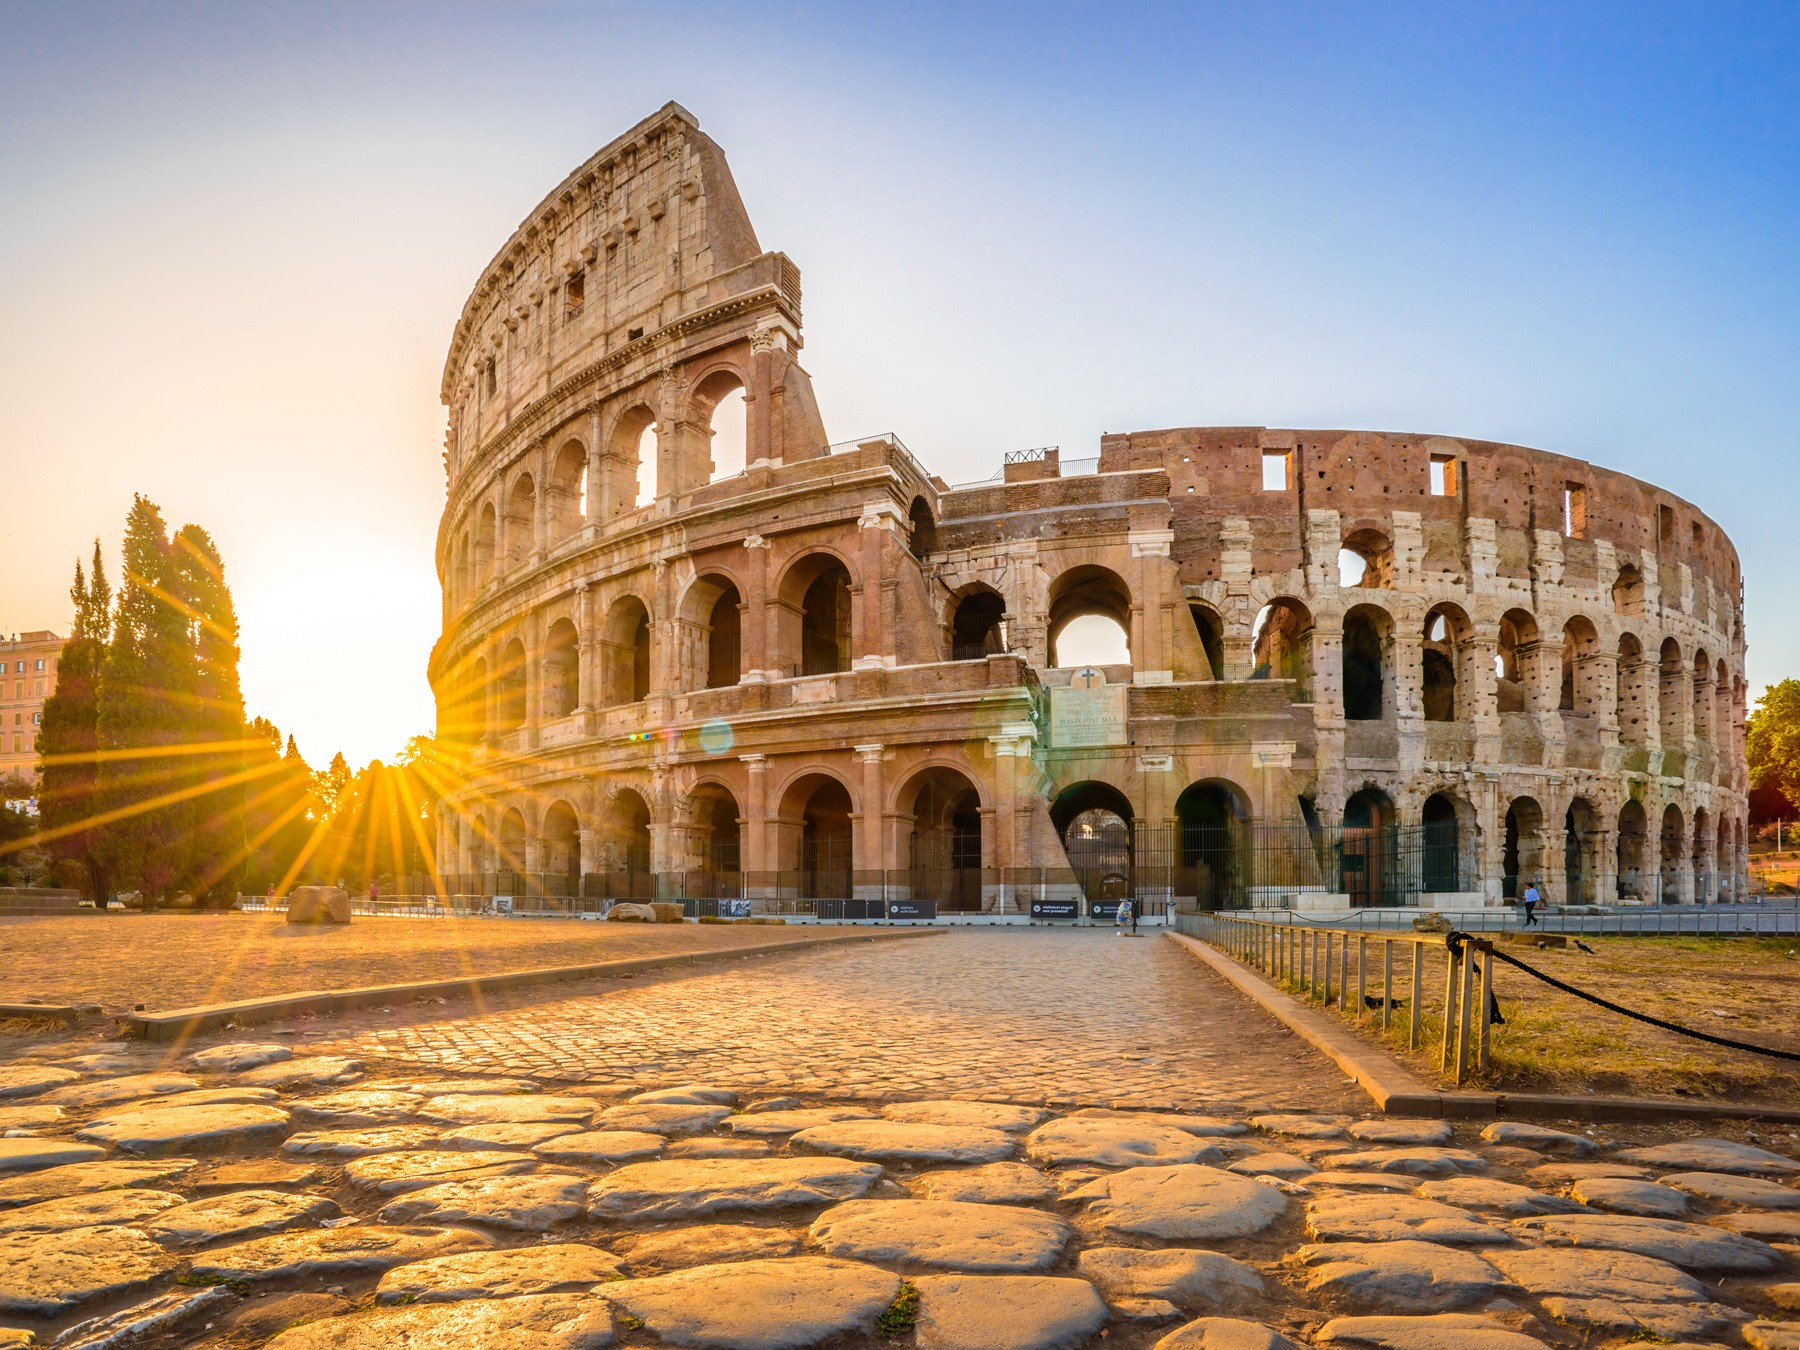
Landmark: Roman Colosseum